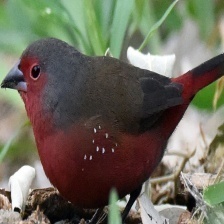
Species: AFRICAN FIREFINCH
Scientific name: LAGONOSTICTA RUBRICATA
ImageNet parent category: house_finch